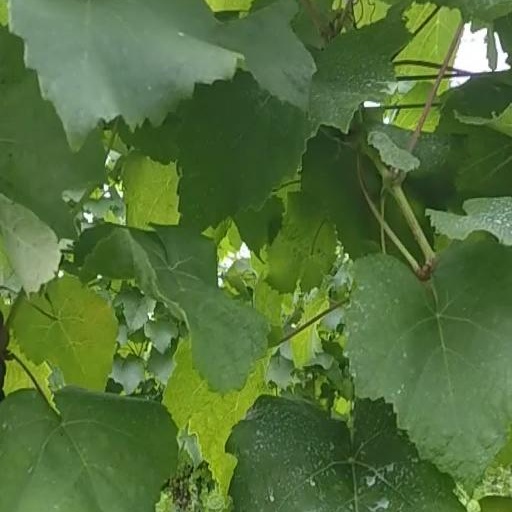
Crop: grape